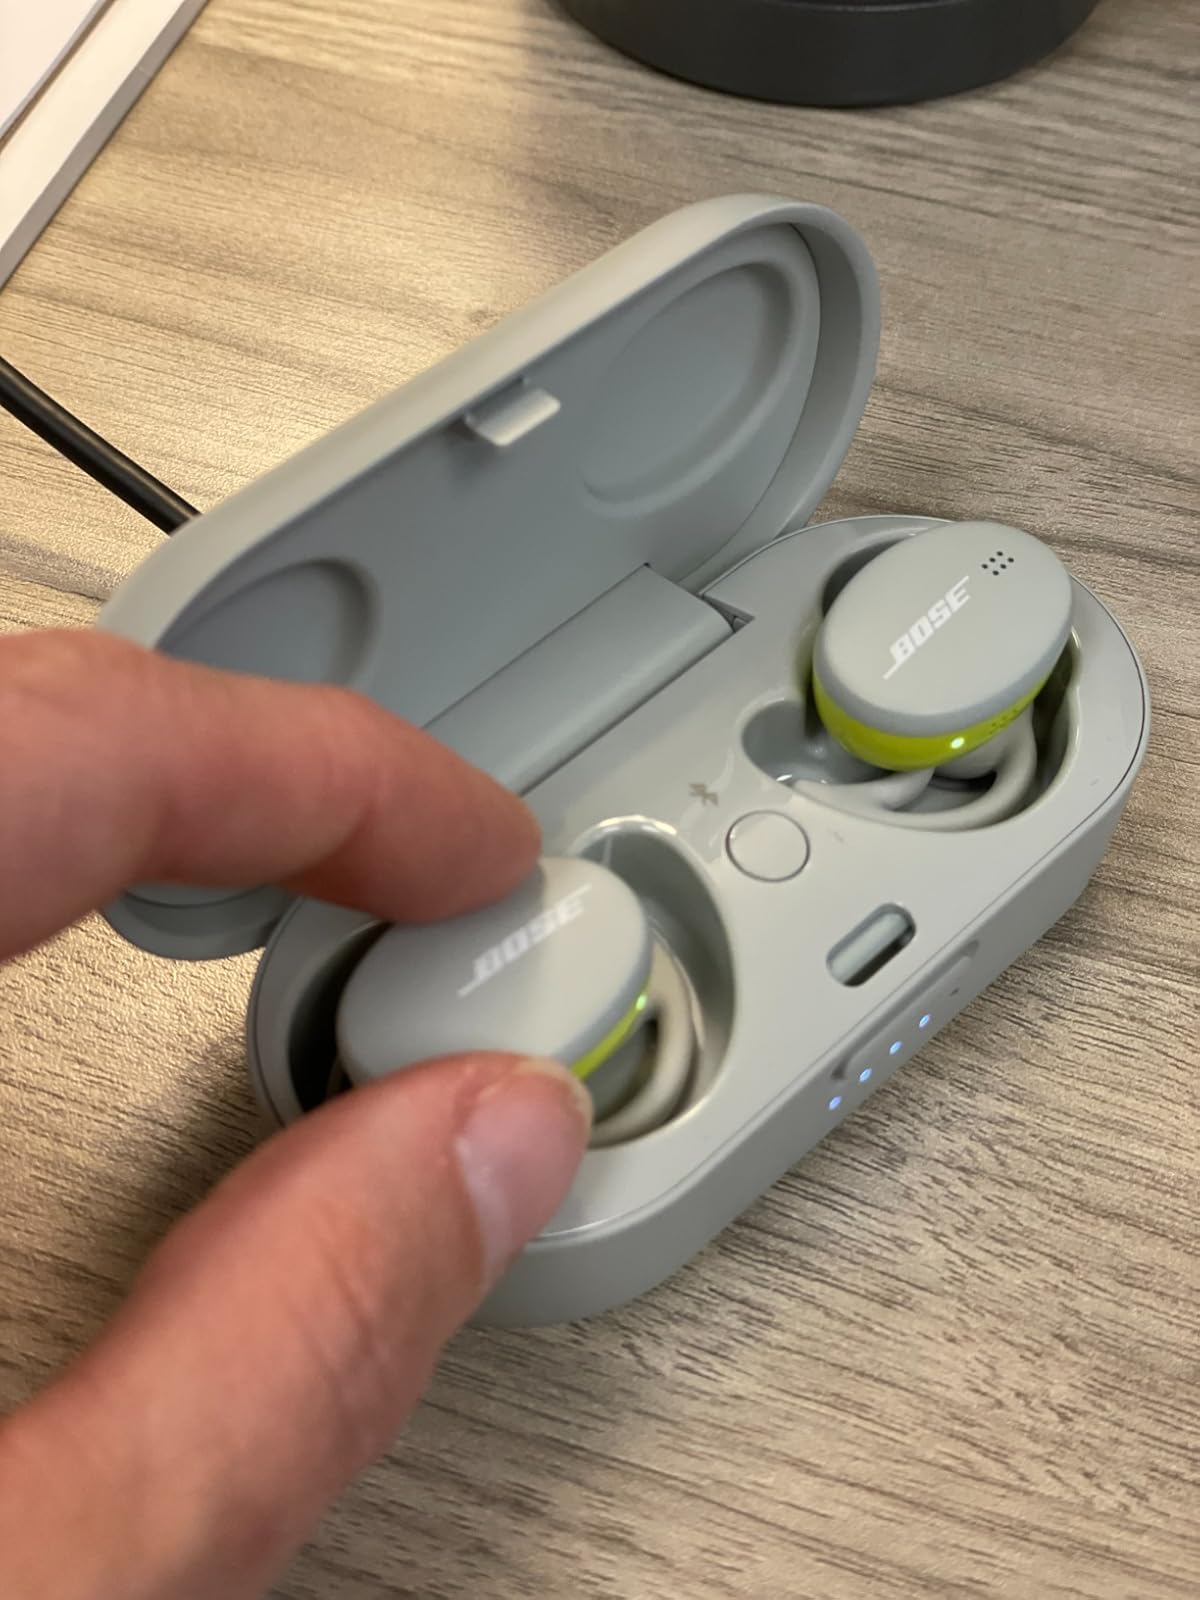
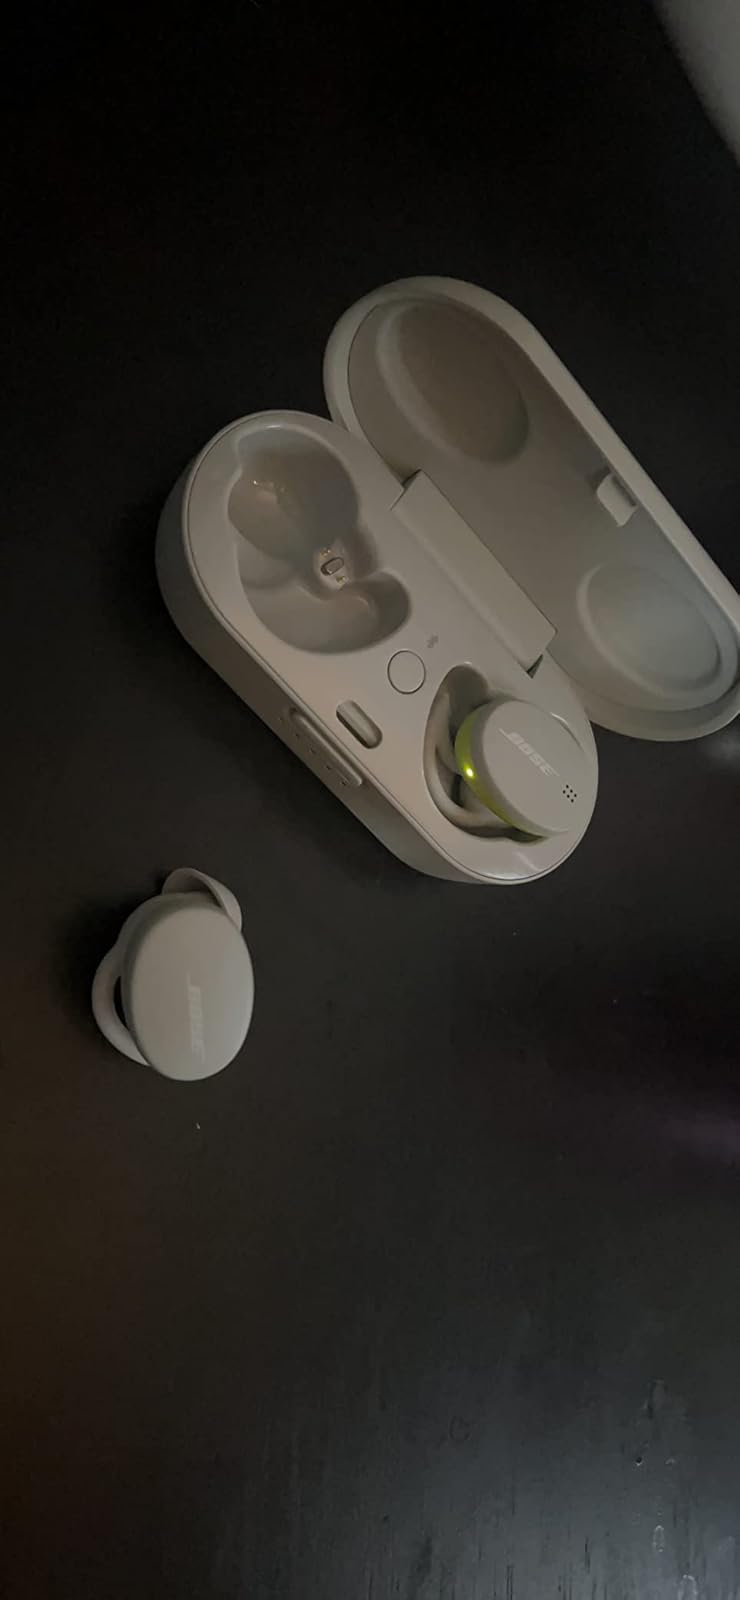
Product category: earbuds
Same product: yes